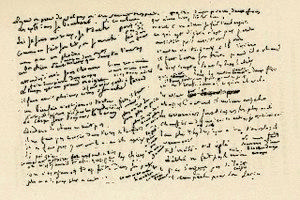
Facsimilé de manuscrit dans Pensées, sujets, fragmens. Transcription: Quand on prend des salons on n'en saurait trop prendre Les extrêmes se bouchent Comme on fait son lit on se mouche &lt
Le calembour est un jeu de mots oral fondé sur l'homophonie et la polysémie.
Une antiparémie est un jeu de mot qui peut être un pastiche limité à une formule courte tirée d'une citation célèbre d'un auteur ou le plus souvent un faux proverbe construit par paronymie à partir d'un ou plusieurs proverbes détournés de leur sens initiaux. Contrairement à ces derniers, qui contiennent une sentence morale ou un jugement utile à rappeler, le faux proverbe n'aura qu'un rôle humoristique.